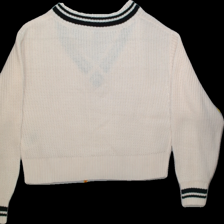
View: back
Type: Tank top
Category: Ladies
Brand: H&M
Colors: White, Black
Material: 100%acryl
Size: XS
Trend: No trend
Stains: No
Price range: 50-100
Recommended usage: Reuse